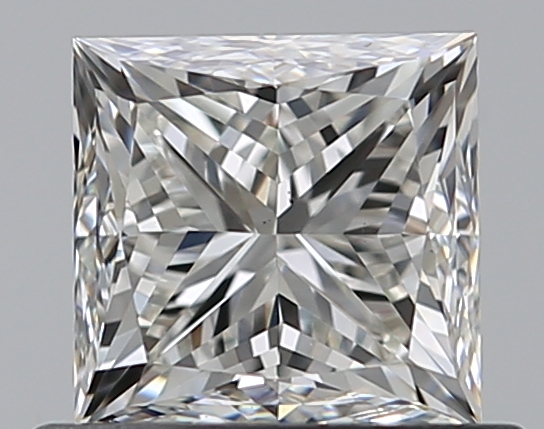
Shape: princess
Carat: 0.7
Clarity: VS1
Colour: J
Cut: GD
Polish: EX
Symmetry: VG
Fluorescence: F
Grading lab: GIA
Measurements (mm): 4.67 x 4.56 x 3.62